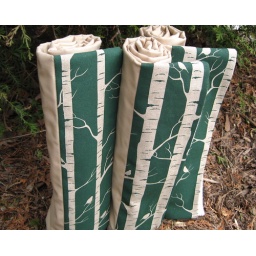
organic baby blanket with birch trees and birds applique in forest green